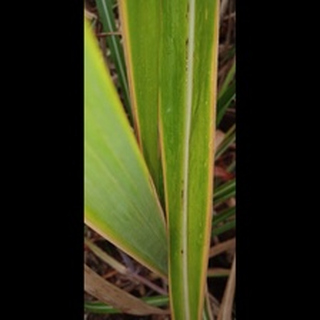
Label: sugarcane_yellow_leaf_disease